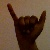
The image shows a hand gesture representing the letter 'Y' in Indian Sign Language.